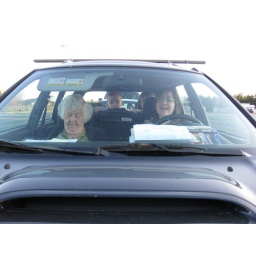
standing in her car seat in the ferry lineup